Manuel Gómez Pedraza

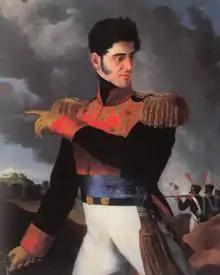
Santa Anna (pictured) led the revolt against President Anastasio Bustamante in 1832 which paved the way for Manuel Gómez Pedraza to reach the presidency

After the overthrow of Bustamante in 1832 through the Plan of Veracruz, the revolutionists resolved on inviting Gomez Pedraza back into the country to serve out the remaining months of the term he was first elected to in 1828. A commissioner was sent to go to the United States to convince Gomez Pedraza to return, but he initially declined. He was eventually convinced by the commissioners who argued that he could unite a nation that was relapsing into civil war. Gomez Pedraza arrived in Veracruz at the beginning of November.